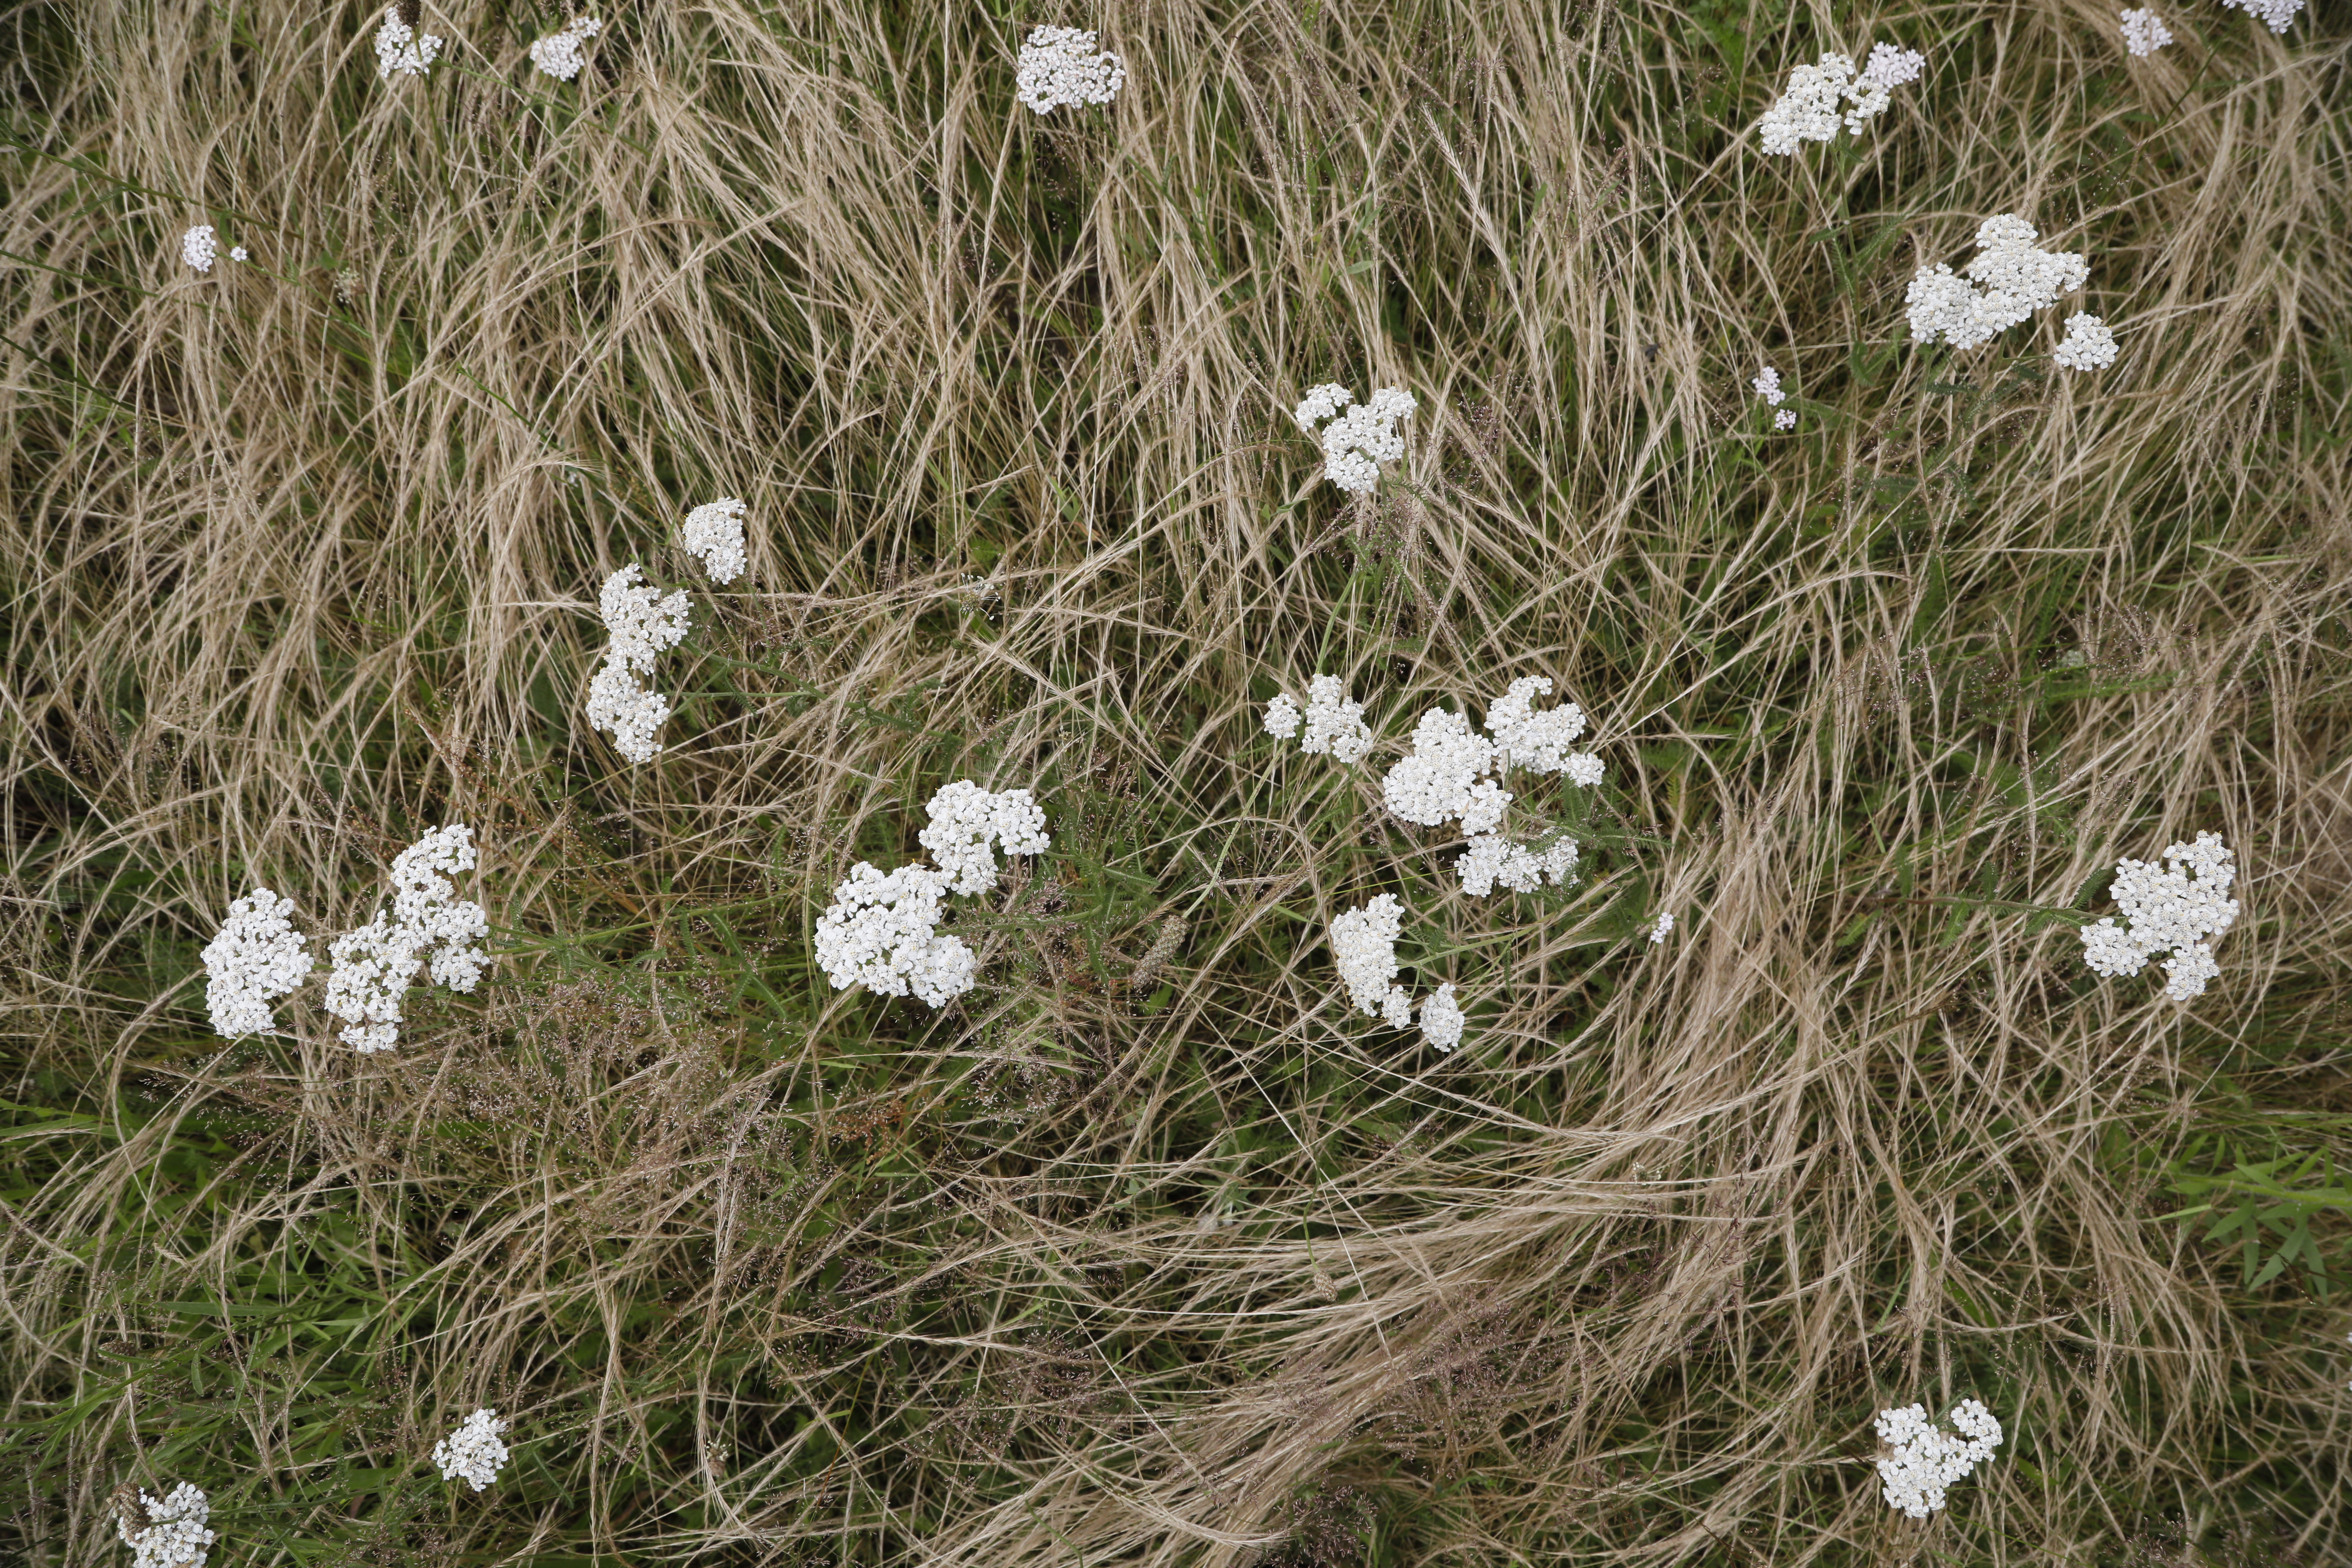
Plant species: Achillea millefolium